Acetes

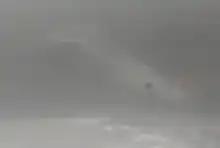
"A. paraguayensis"

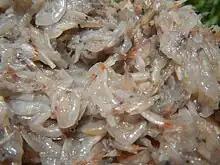
"A. sibogae" Alamang

Many species of "Acetes" are fished for commercially, and the different species are often not discriminated. "Acetes" are the most fished genus of crustacean, with global production in 2008 of . Fishers mostly use push nets and bag nets, as well as seines both on boats and from the shore.